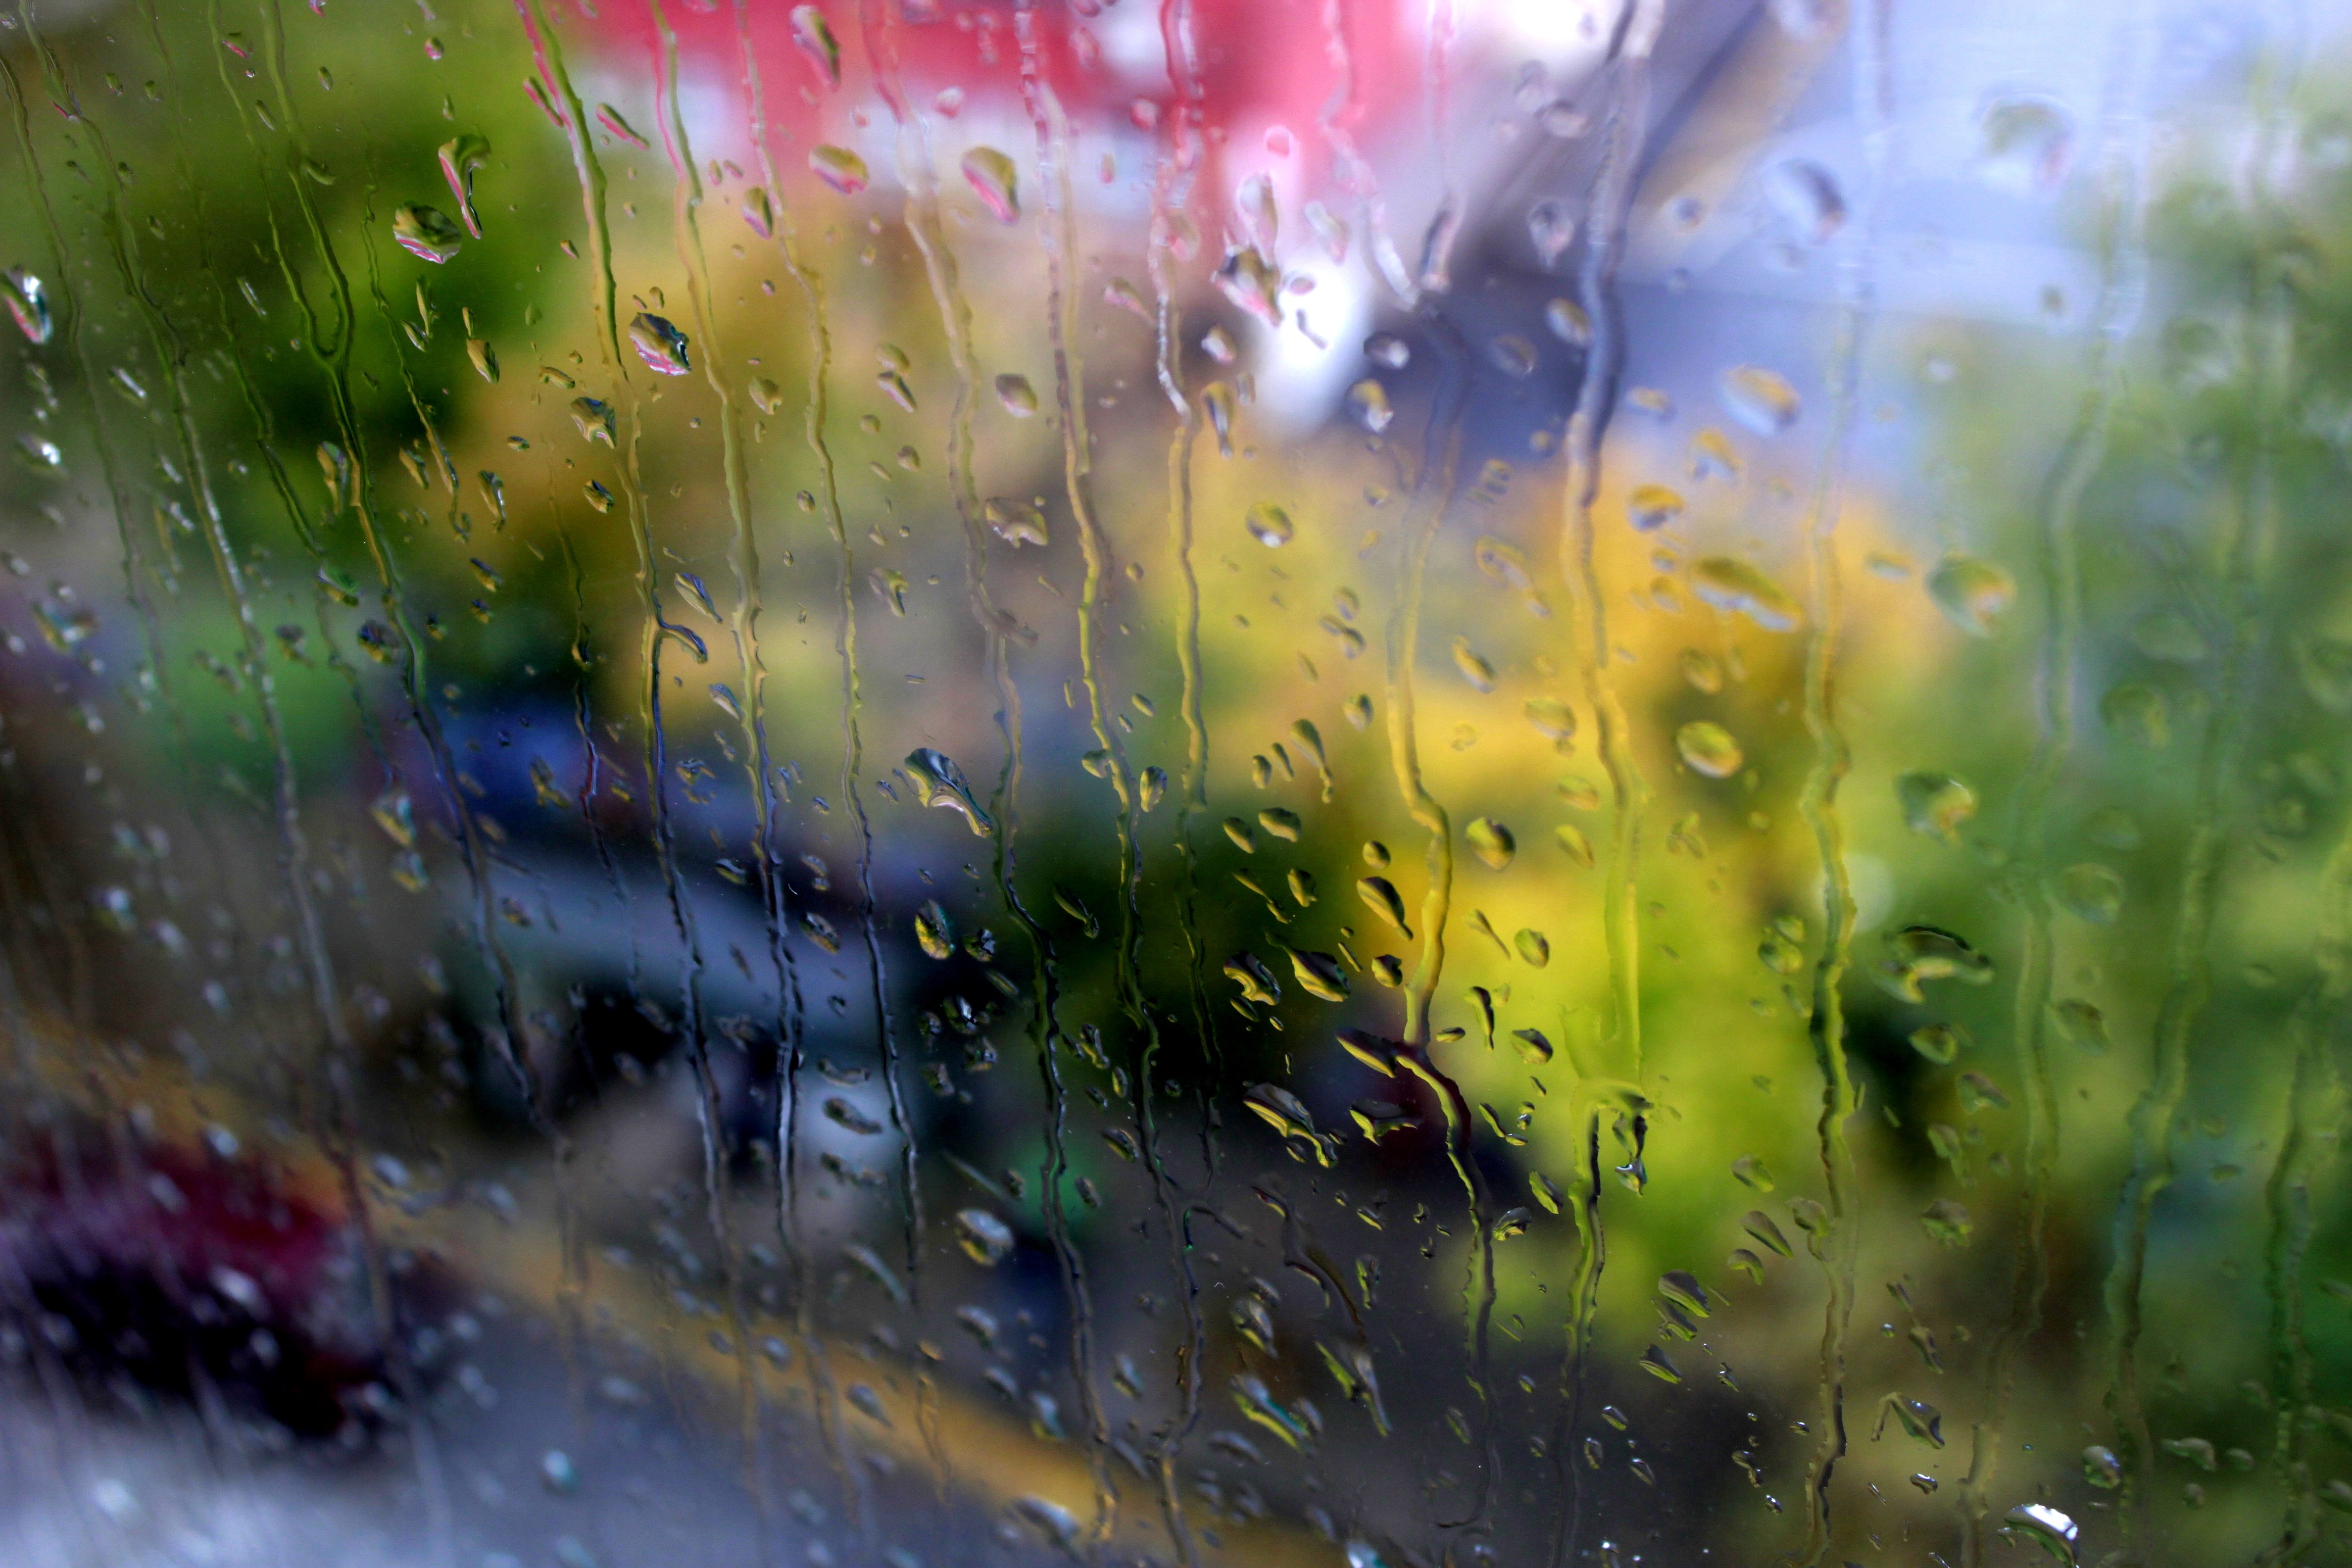
water, nature, grass, drop, sunlight, texture, rain, leaf, flower, window, glass, green, reflection, color, autumn, macro photography, computer wallpaper